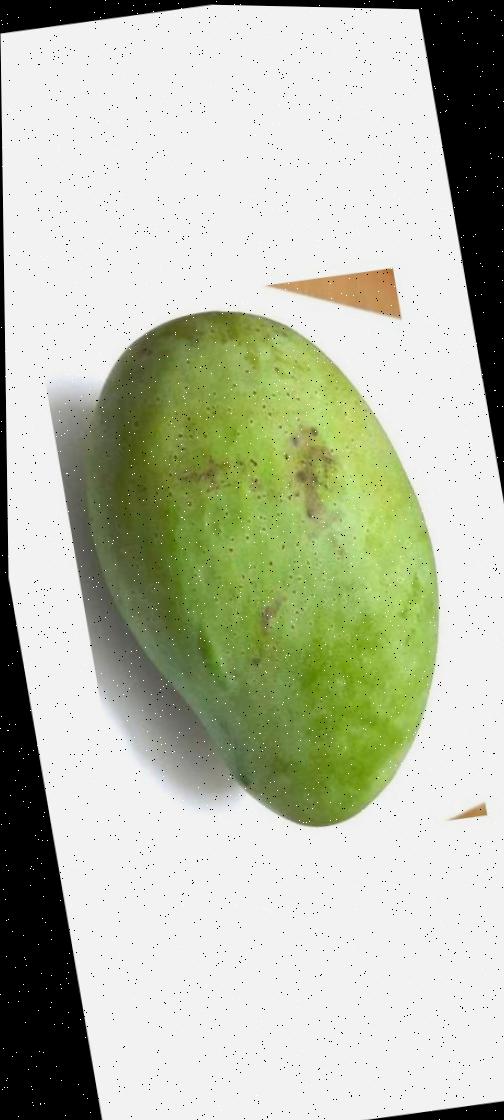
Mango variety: Fazli Shurmai